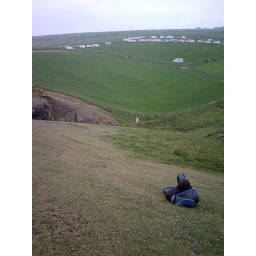
Dan resting on a hill near the beach at Mwnt (near Cardigan).